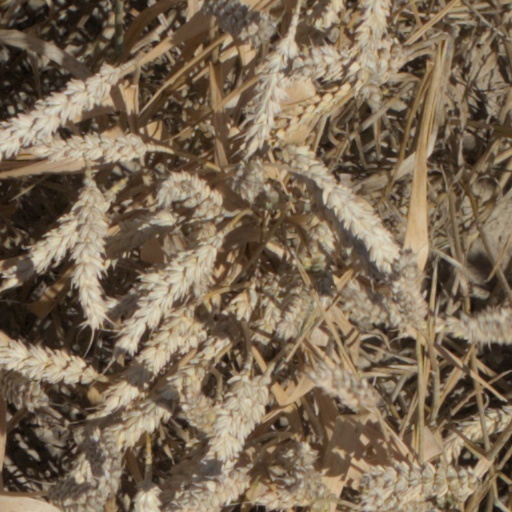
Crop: wheat